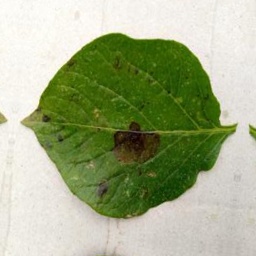
Etiqueta: Late Blight